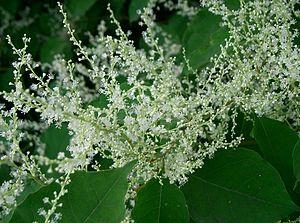
La Renouée du Japon ou Renouée à feuilles pointues est une espèce de plantes herbacées vivaces de la famille des Polygonaceae originaire d’Asie orientale, naturalisée en Europe dans une grande diversité de milieux humides. Il existe un usage local du terme de « Renouée du Japon » au sens large pour désigner les deux espèces Renouée du Japon et Renouée de Sakhaline, et leurs hybrides. Mais au sens strict, ce sont deux espèces distinctes.
Le parc naturel régional de la Brenne est un parc naturel régional français, qui est situé dans le département de l'Indre, en région Centre-Val de Loire.